Division of McMillan

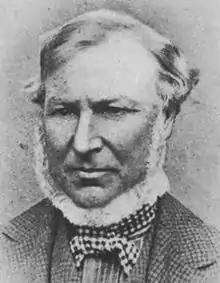
Angus McMillan, the division's namesake

The Division was proclaimed at the redistribution of 11 May 1949, and was first contested at the 1949 election. It was named after Angus McMillan, an early European explorer in the Gippsland region, and later considered a mass murderer, responsible for the Gippsland massacres. The seat traded hands between the conservative parties from its creation until Labor finally won it in 1980. The Division has changed hands five times in the last seven Federal elections. The change at the 2004 election was attributed to the redistribution of 29 January 2003, which removed the traditionally Labor-voting cities of Traralgon and Morwell from the Division. This allowed Liberal Russell Broadbent to win the seat once again; he had previously held it from 1996 to 1998. Broadbent was re-elected in the 2007 election.